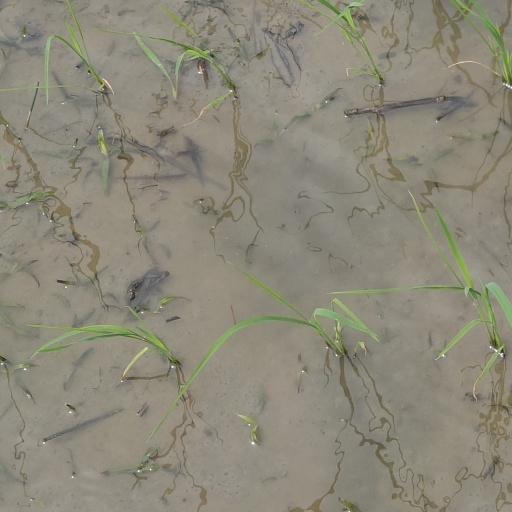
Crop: rice